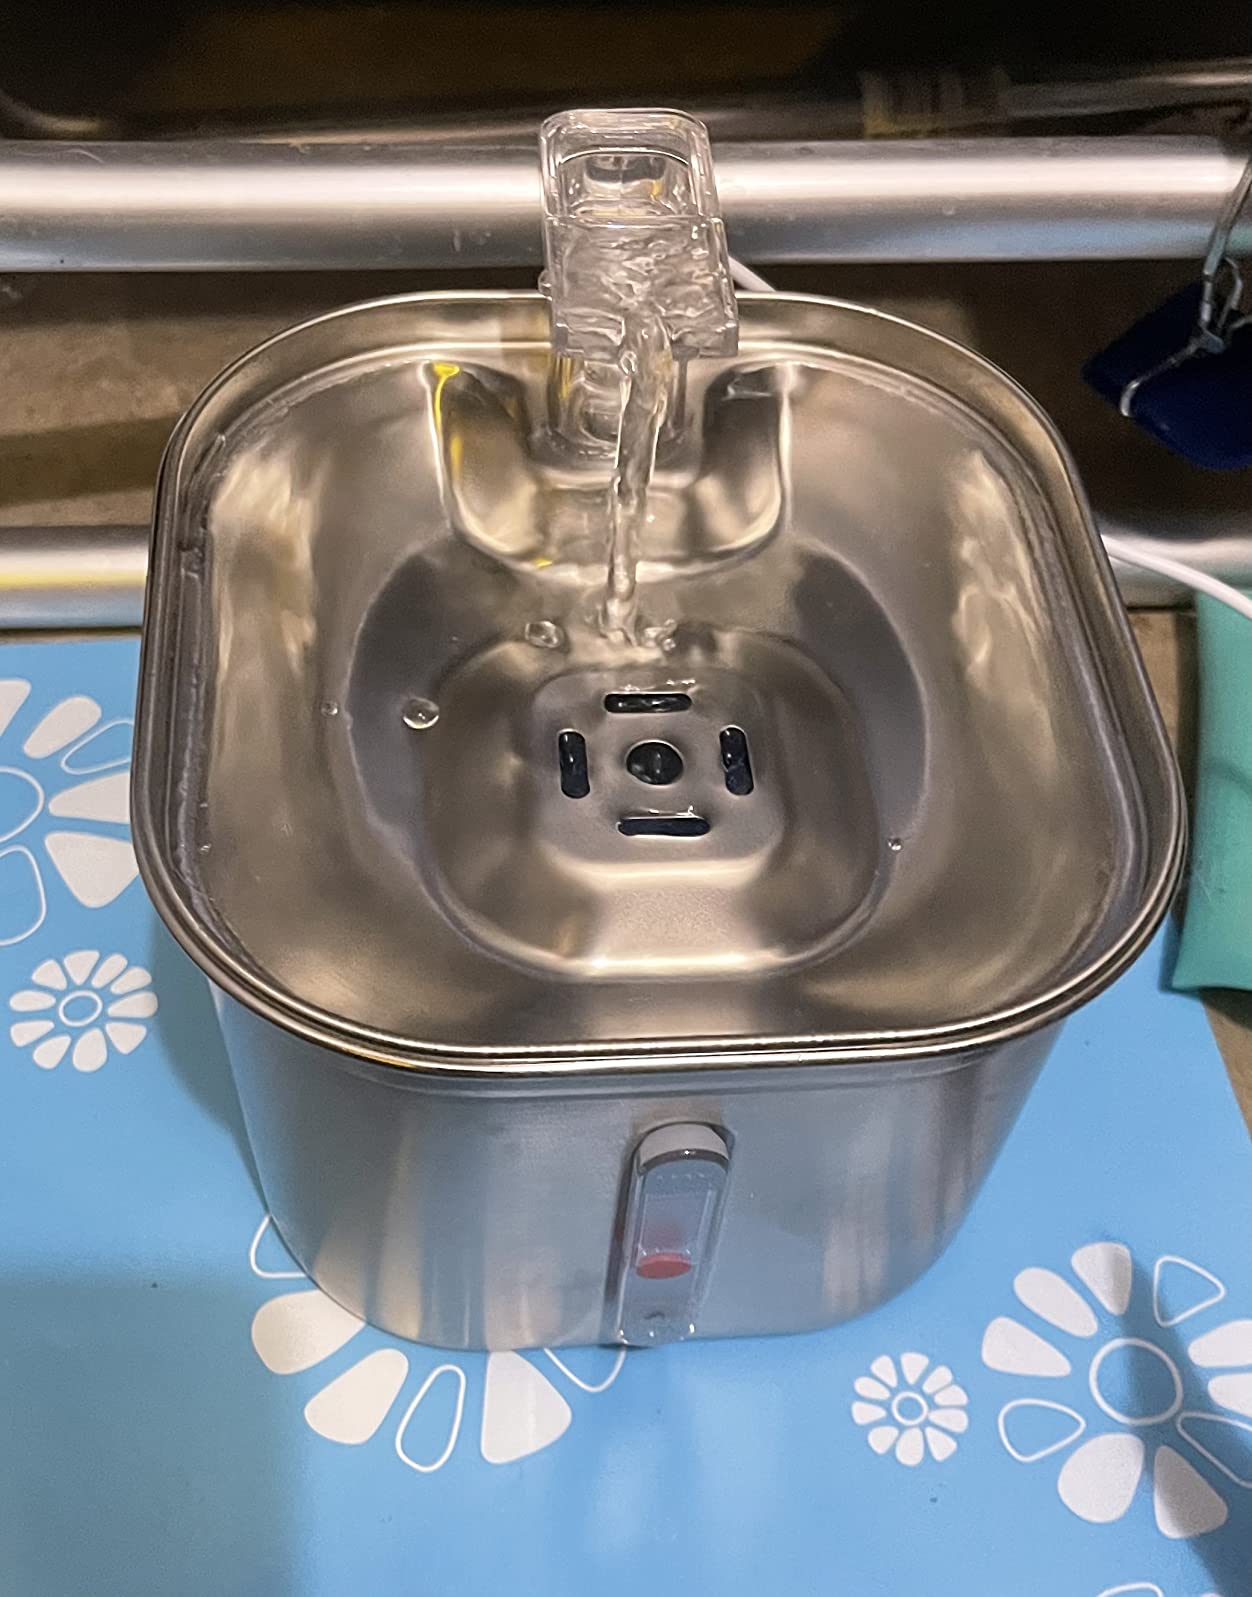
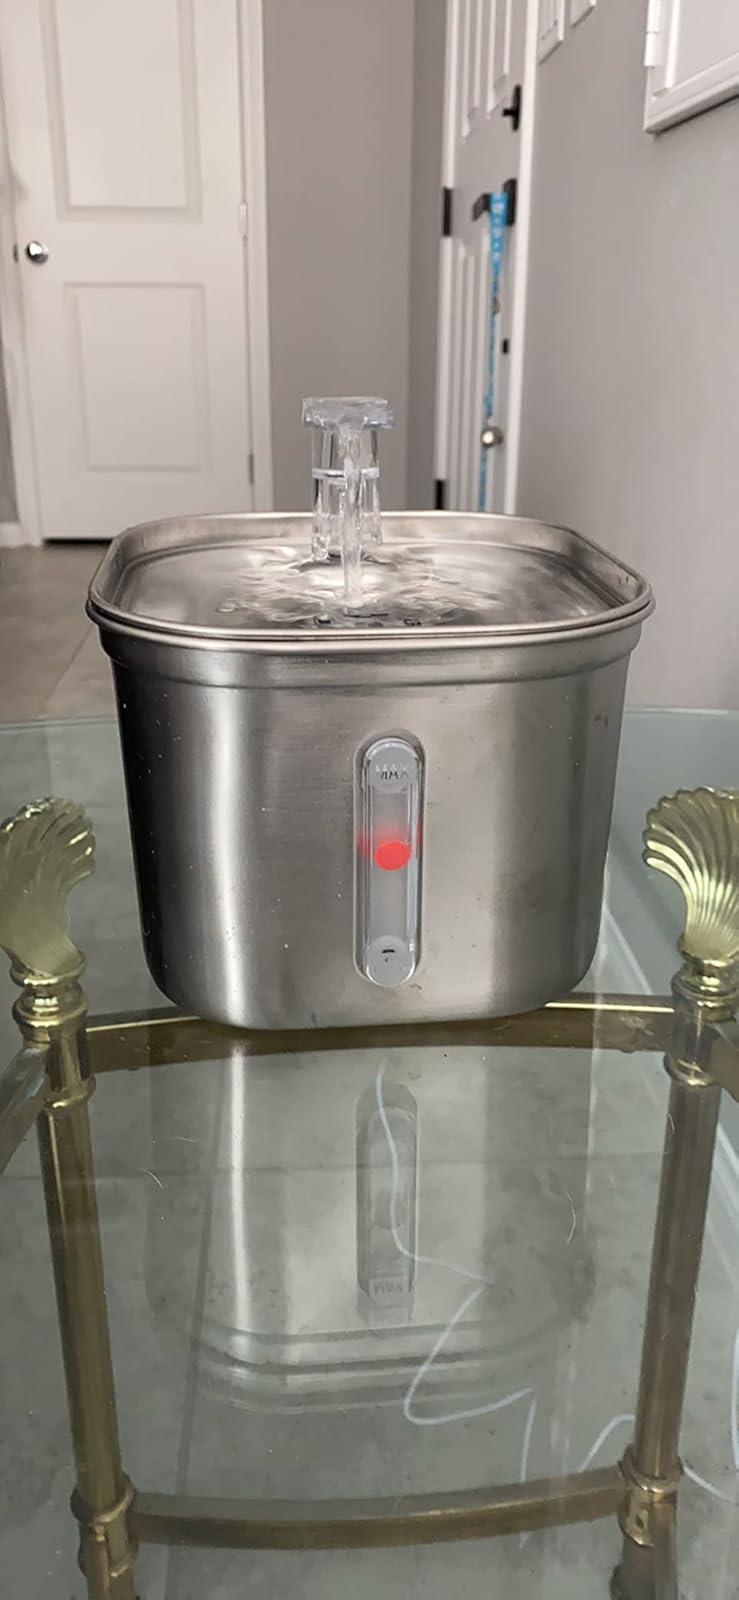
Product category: items_bowl
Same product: yes